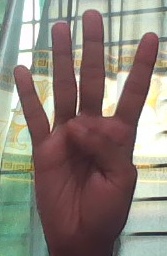
ASL sign: 4